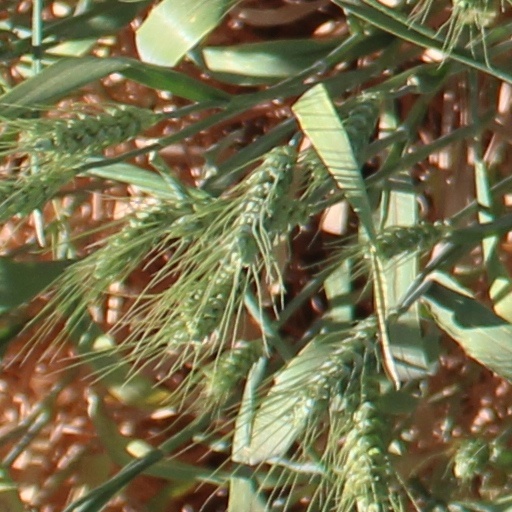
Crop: wheat